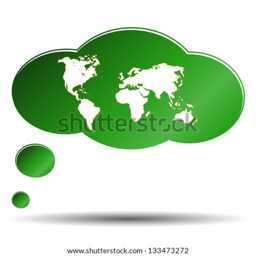
icon located on a white background